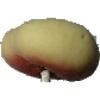
Label: Peach Flat 1